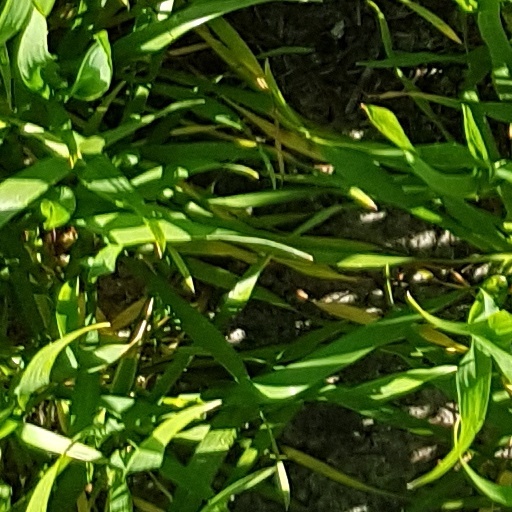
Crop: wheat